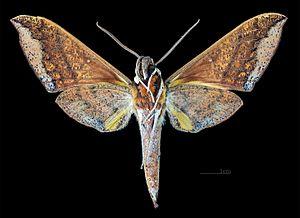
Gnathothlibus meeki est une espèce de papillons de la famille des Sphingidae, sous-famille des Macroglossinae, de la tribu des Macroglossini et du genre Gnathothlibus.